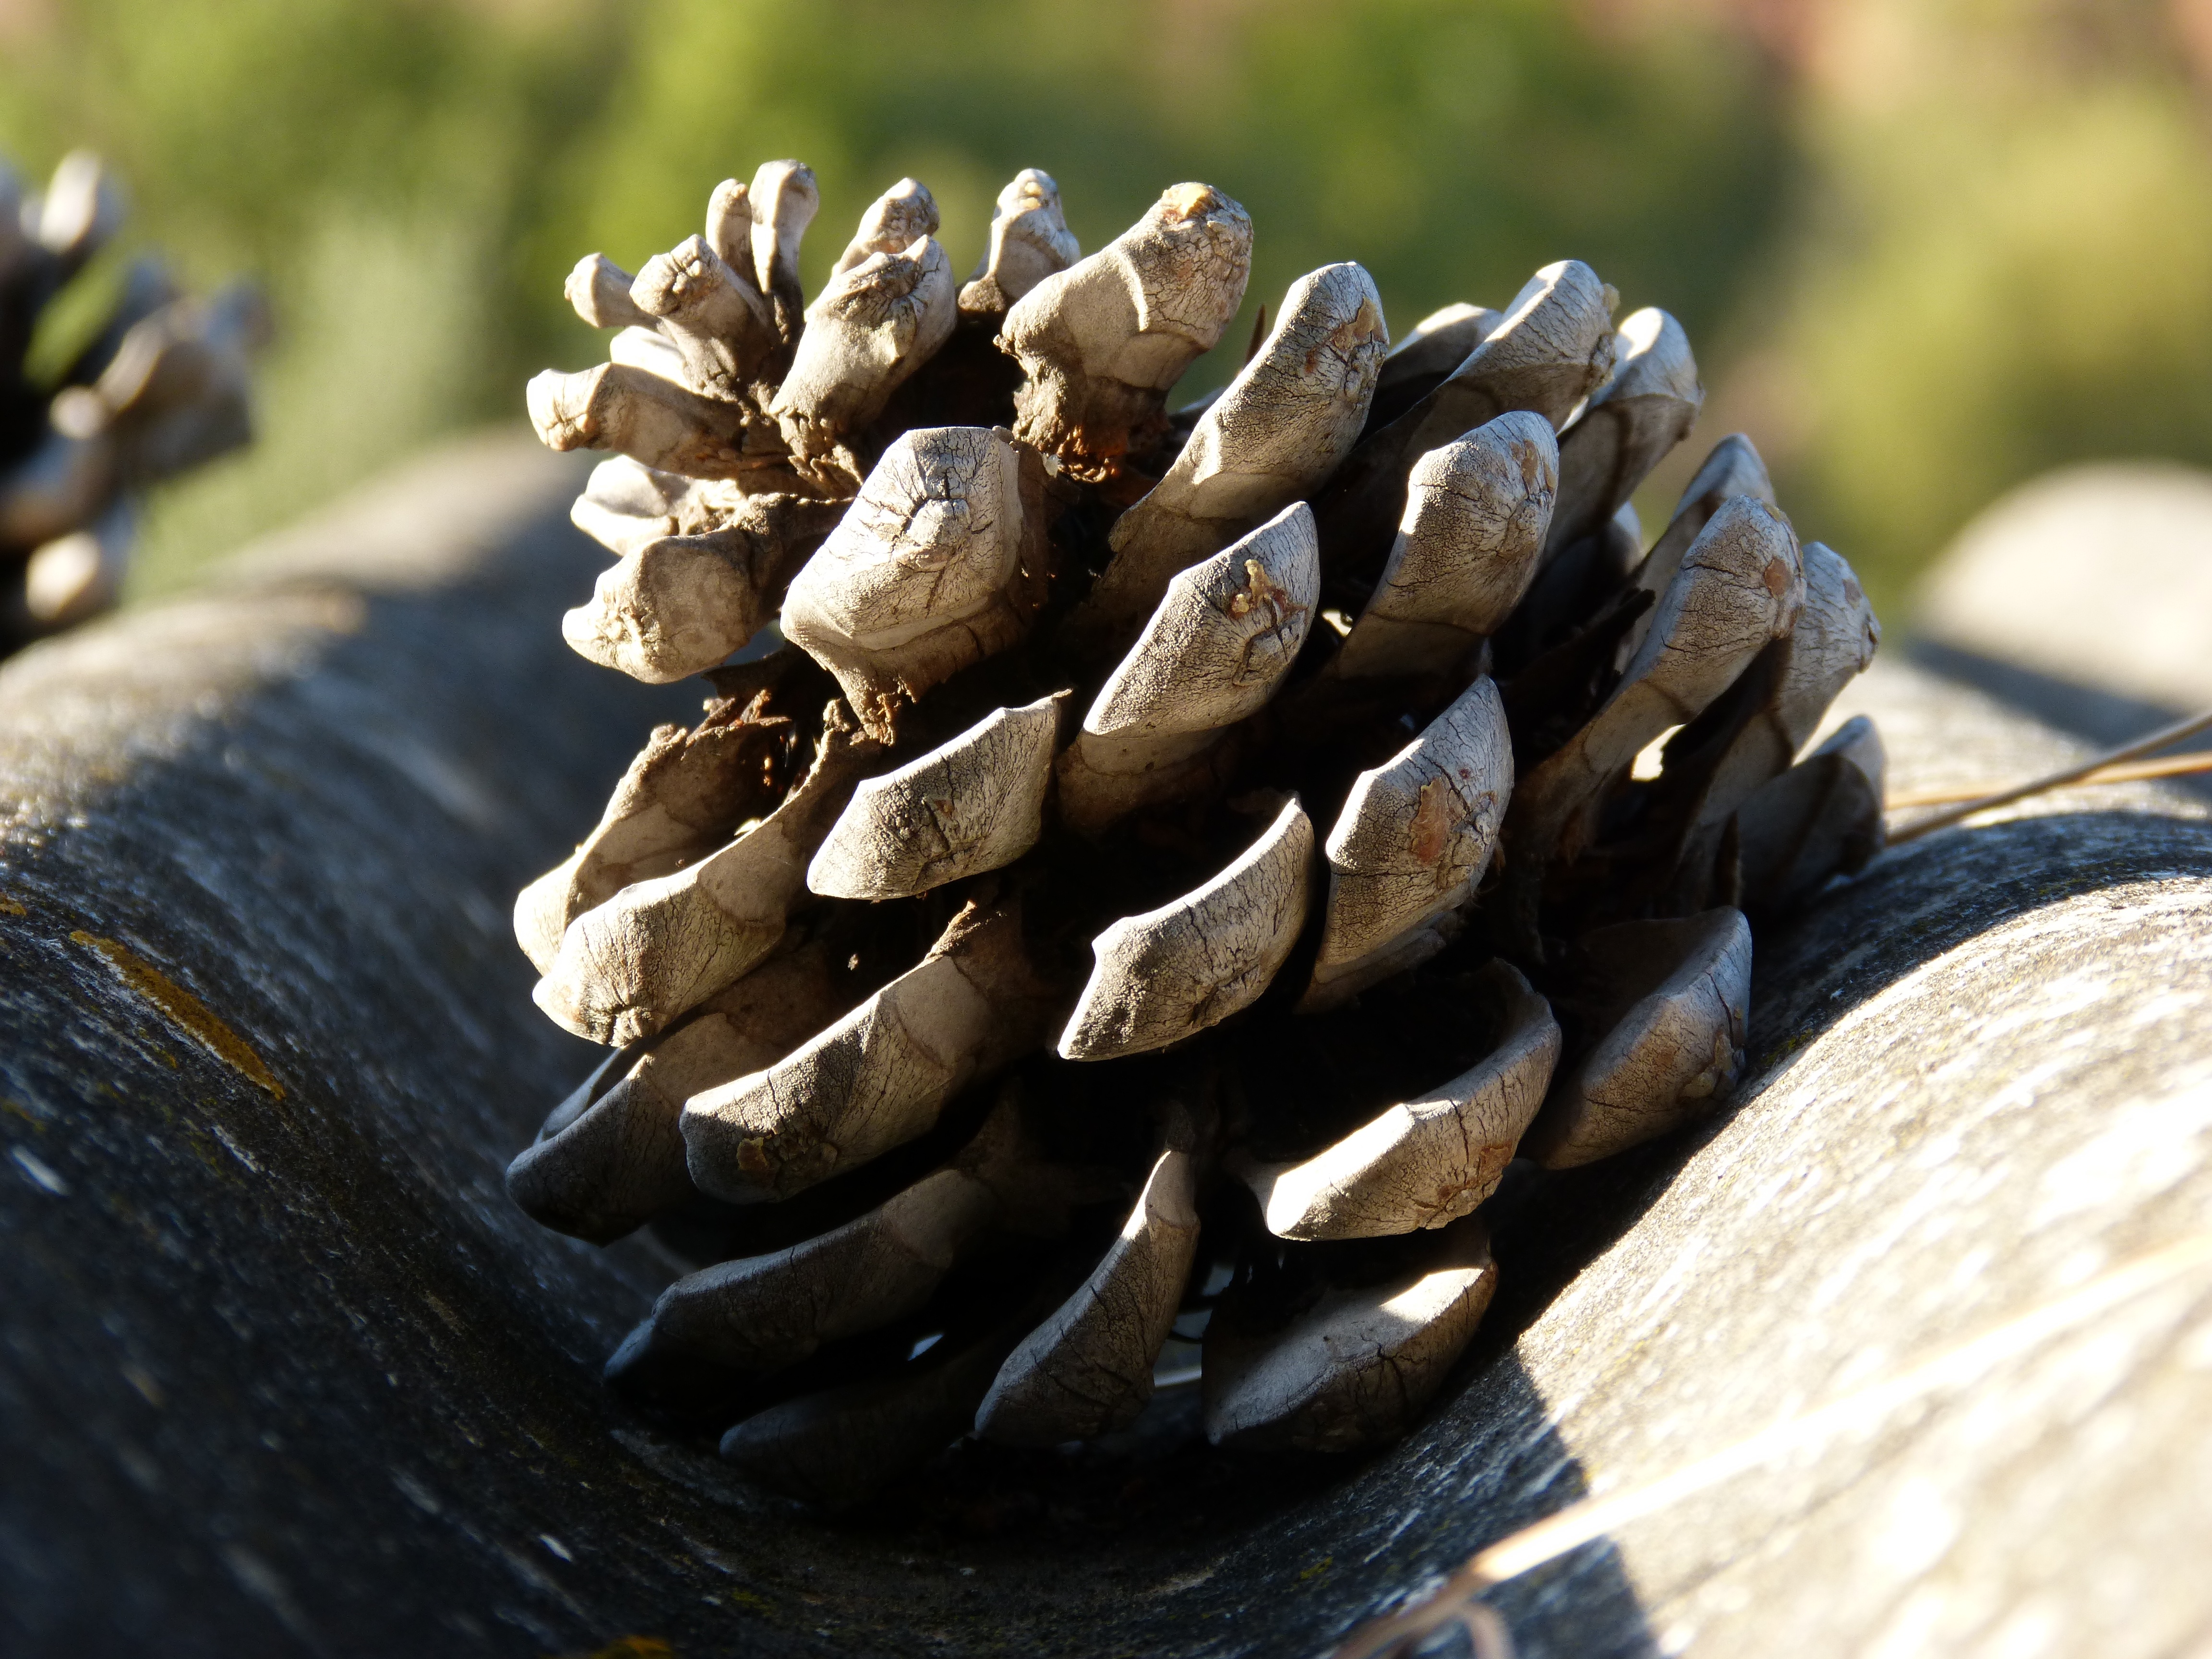
hand, tree, branch, plant, wood, leaf, flower, roof, trunk, pine, food, produce, fir, material, pineapple, conifer, close up, macro photography, woody plant, land plant, conifer cone